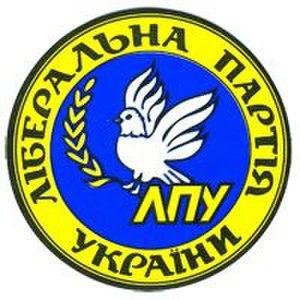
Le Parti libéral d'Ukraine est un parti politique fondé en septembre 1991, notamment par Volodymyr Shcherban. Il est actuellement membre observateur de l'Internationale libérale. En 1996, l'un de ses principaux dirigeants, Yevhen Shcherban, est assassiné, ce qui suscite un déclin du parti.